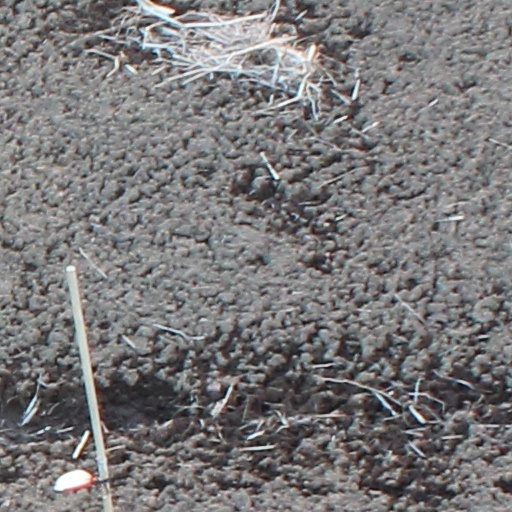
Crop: wheat